Kyauk Sat Yay

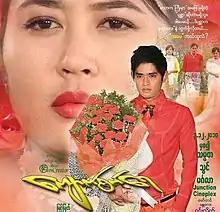
poster

Kyauk Sat Yay is a 2009 Burmese drama film, directed by Wyne starring Myint Myat, Soe Myat Thuzar, May Than Nu, Htun Eaindra Bo and Khin Than Nu. Zaw Min (Hanthar Myay) won the Best Editing Award in 2009 Myanmar Motion Picture Academy Awards for this film.